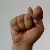
The image shows a hand gesture representing the letter 'T' in Indian Sign Language.